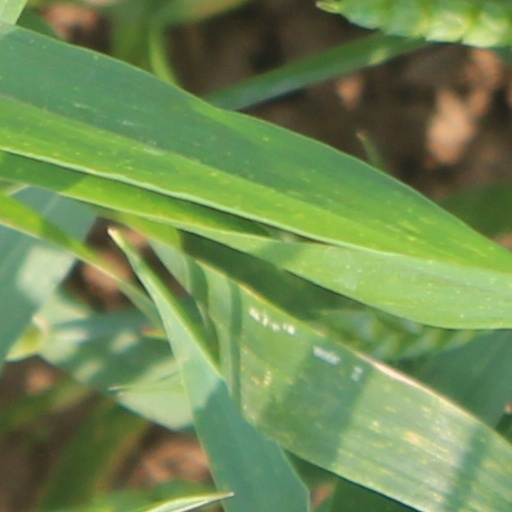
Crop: wheat